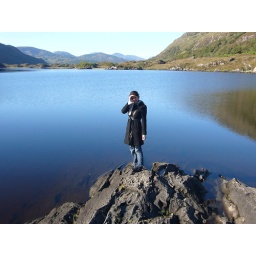
The water in this lake is clearer than what comes out of my tap.